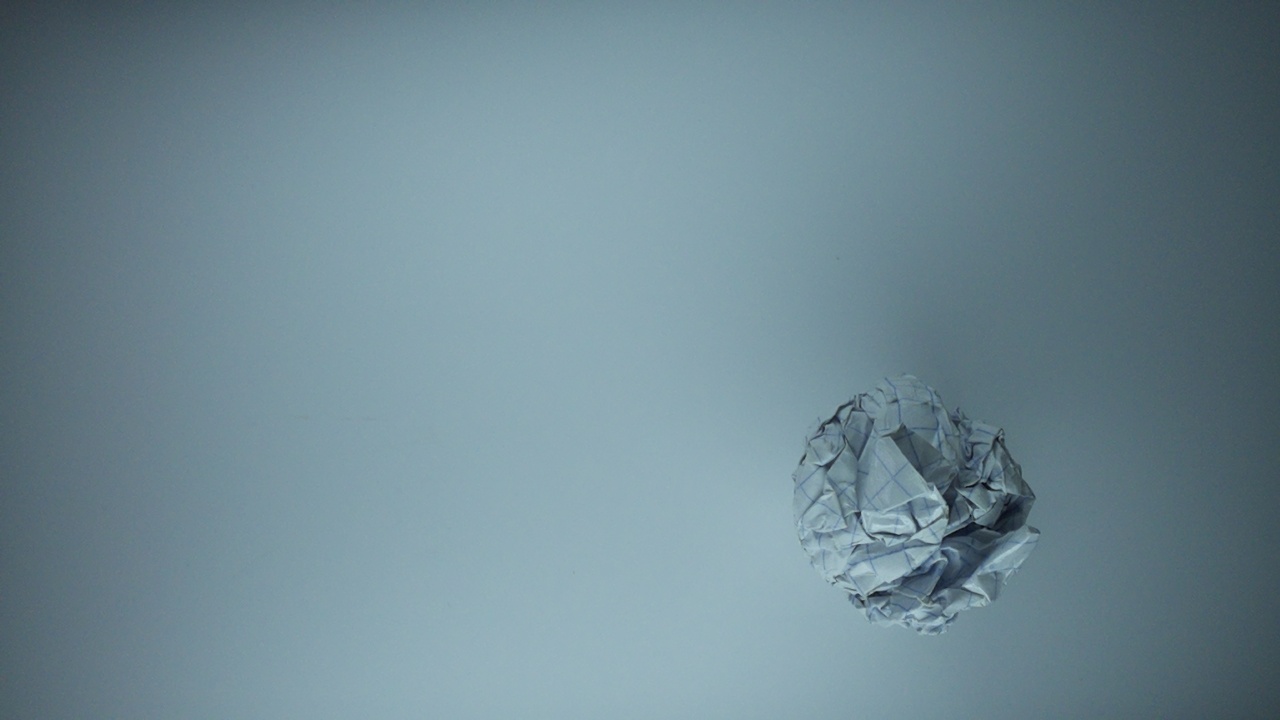
Label: recycle